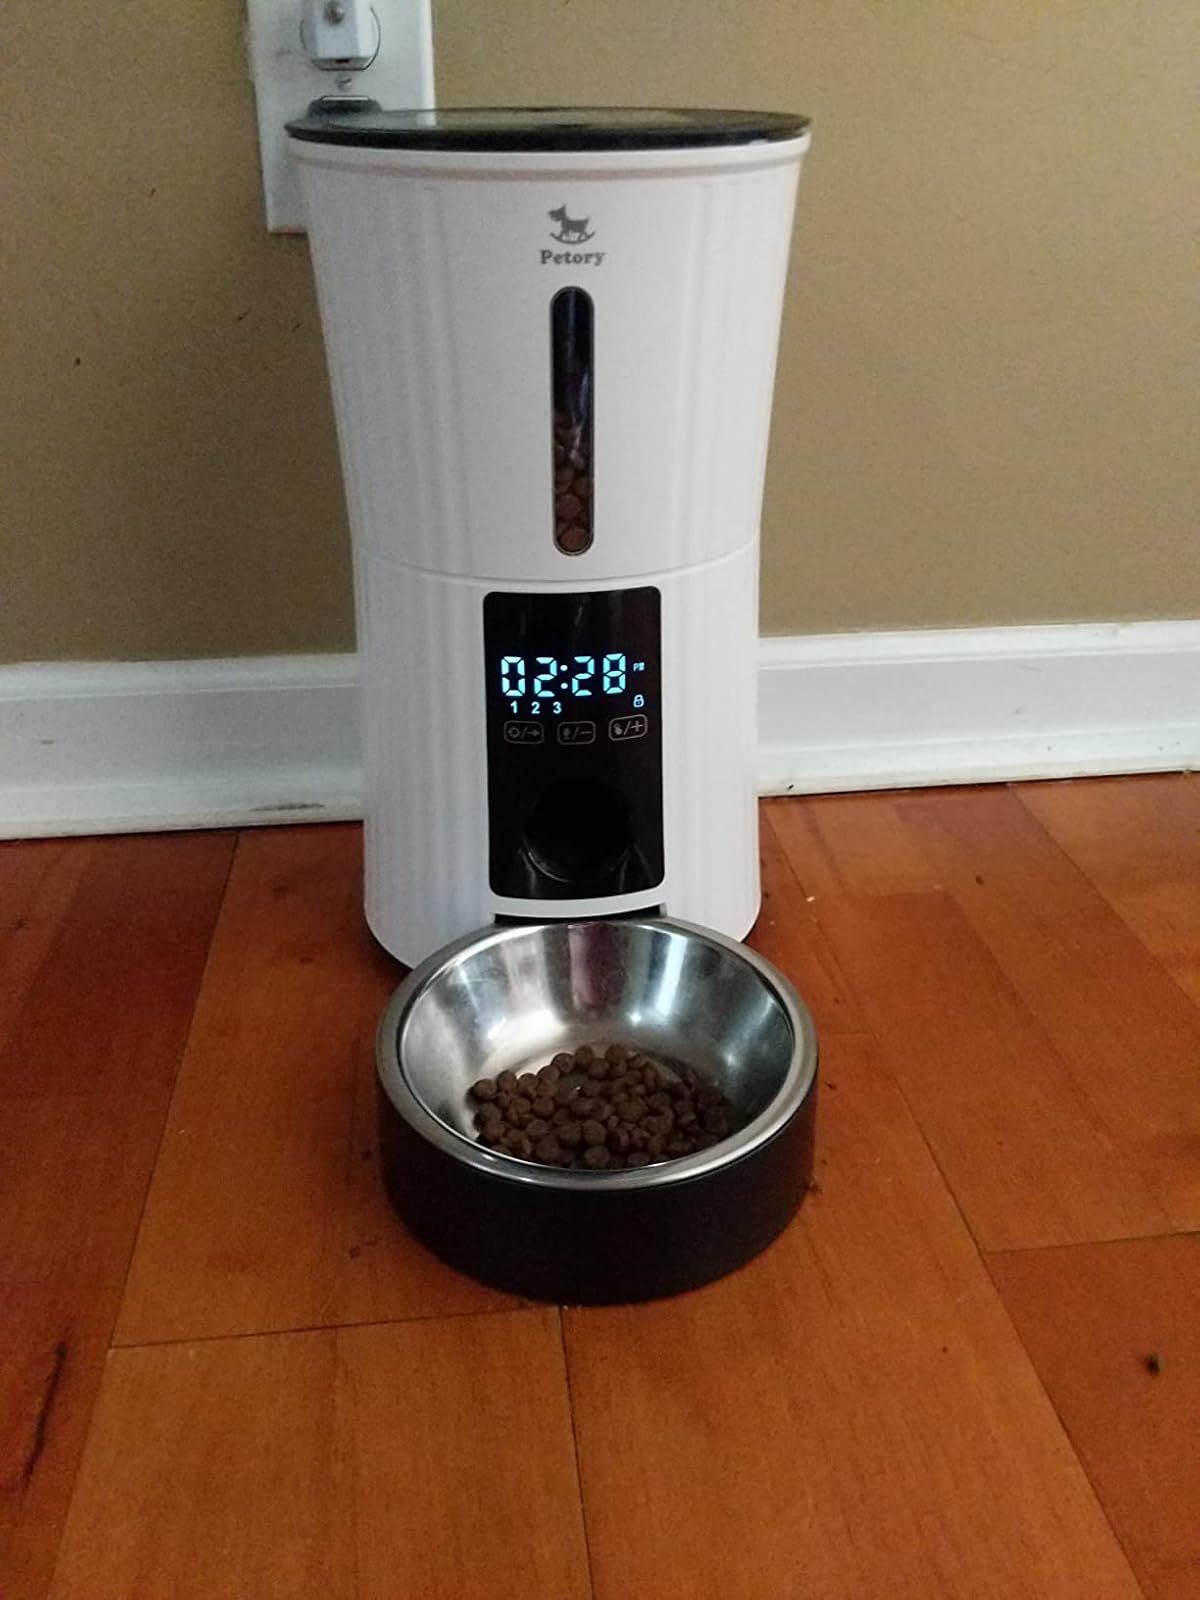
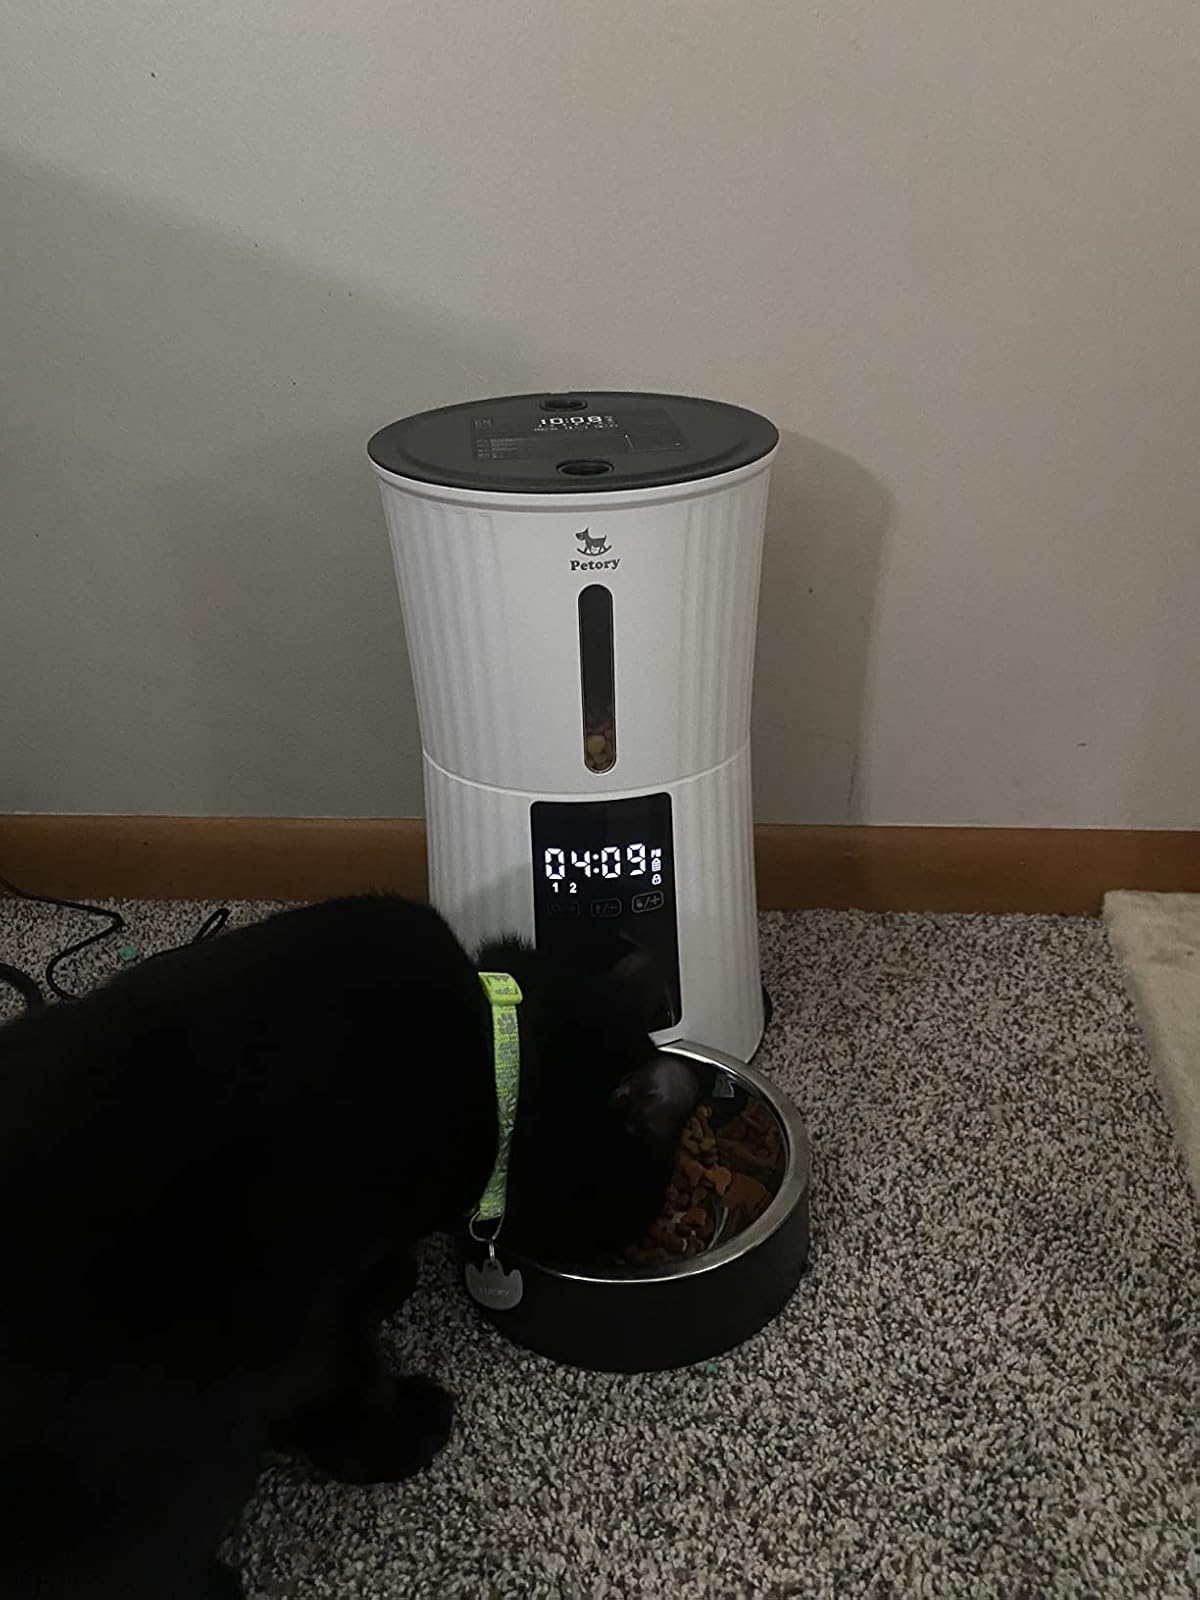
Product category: items_feeder
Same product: yes